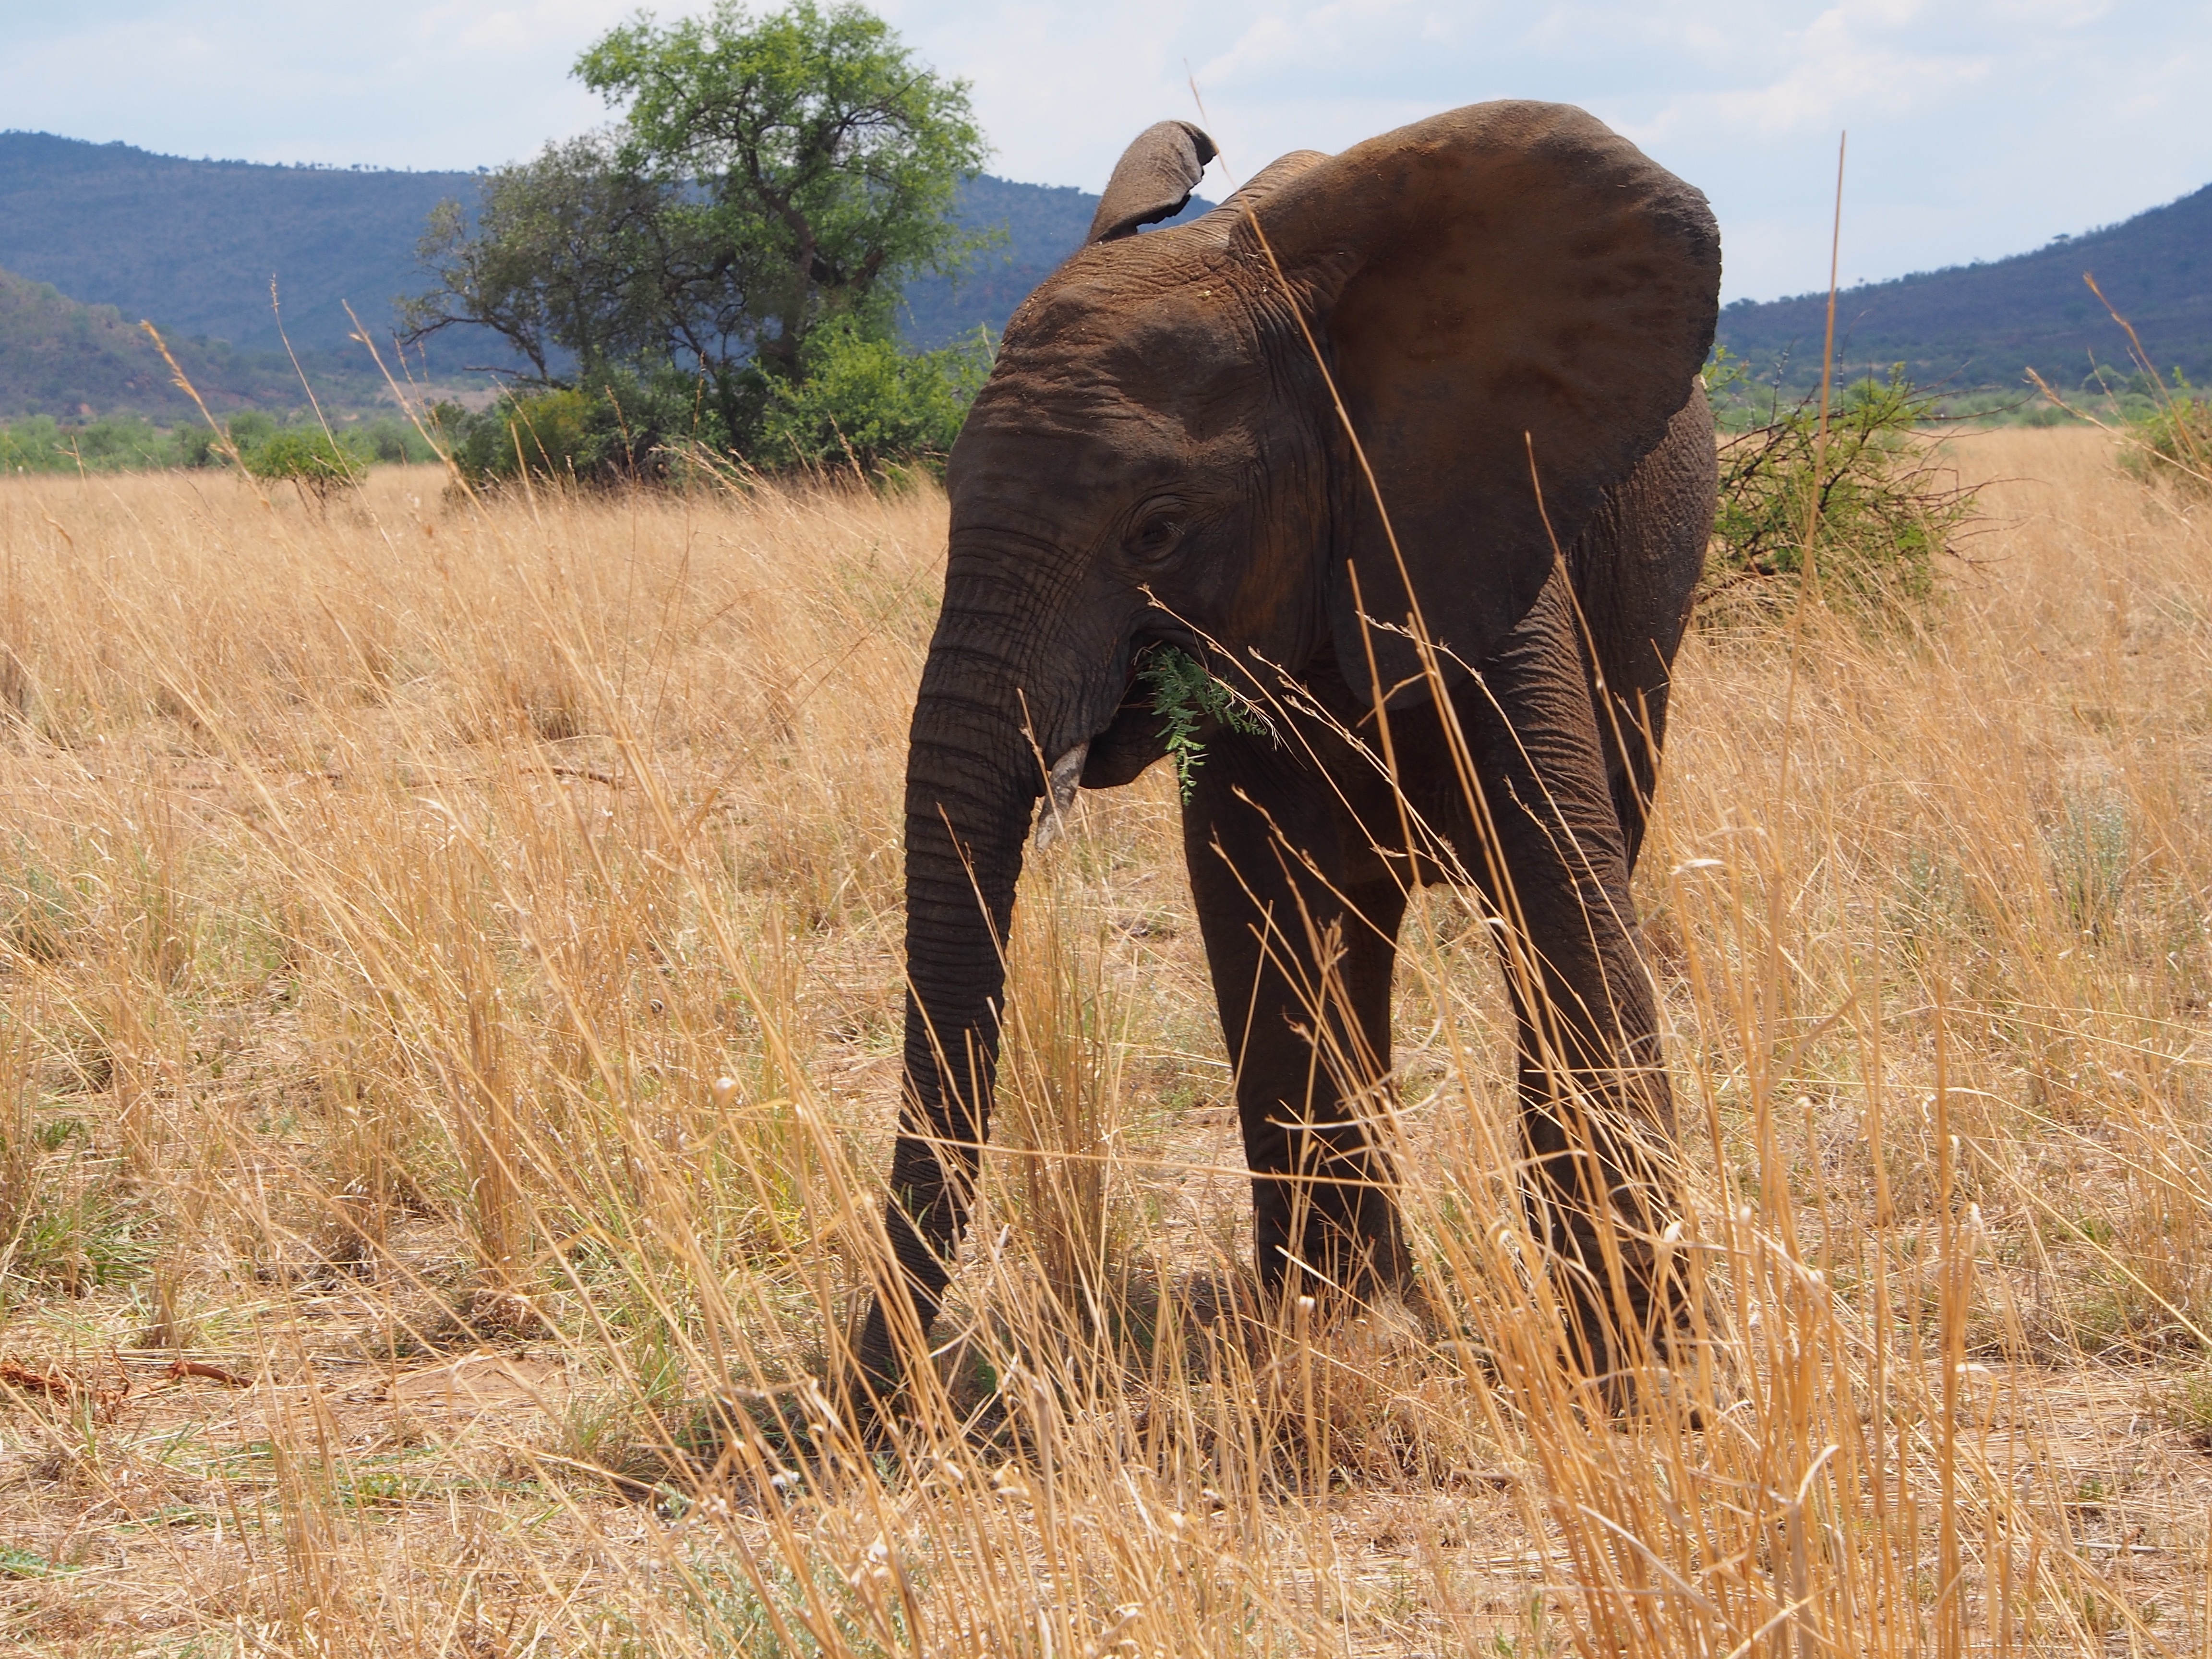
prairie, adventure, wildlife, pasture, grazing, africa, mammal, fauna, savanna, plain, elephant, grassland, safari, wildlife photography, ecosystem, south africa, pachyderm, wild animals, big five, young elephant, indian elephant, african elephant, elephants and mammoths